Meissen porcelain

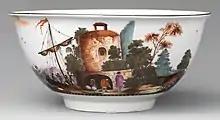
Bowl with European harbour scene,

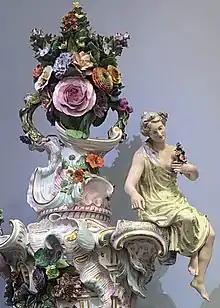
Detail of Meissen Porcelain Urn

The Albrechtsburg was utilized to protect the secrets of the manufacture of the white gold. As a further precaution, very few workers knew the "arcanum" (hidden, secret knowledge) of how to make porcelain, and then perhaps only part of the process. Thus, for a few years, Meissen retained its monopoly on the production of hard-paste porcelain in Europe. By 1717, however, a competing production was set up at Vienna, as Samuel Stöltzel, head of the craftsmen and arcanist at Meissen, sold the secret recipe, which involved the use of kaolin, also known as china clay. By 1760 about thirty porcelain manufacturers were operating in Europe, most of them, however, producing frit based soft-paste porcelain.